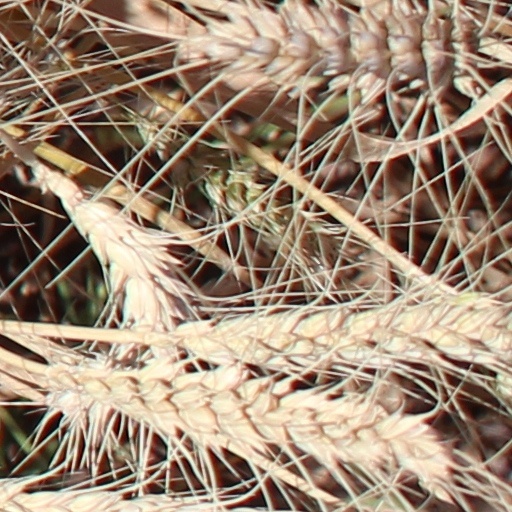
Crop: wheat